Ota Benga

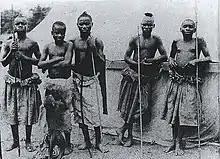
Benga (second from left) and the Batwa in St. Louis

The group was taken to St. Louis, Missouri, in late June 1904 without Verner, as he had been taken ill with malaria. The Louisiana Purchase Exposition had already begun, and the Africans immediately became the center of attention. Benga was particularly popular, and his name was reported variously by the press as "Artiba", "Autobank", "Ota Bang", and "Otabenga". He had an amiable personality, and visitors were eager to see his teeth that had been filed to sharp points in his early youth as ritual decoration. The Africans learned to charge for photographs and performances. One newspaper account promoted Benga as "the only genuine African cannibal in America", and claimed that "[his teeth were] worth the five cents he charges for showing them to visitors".